Mobile launcher platform

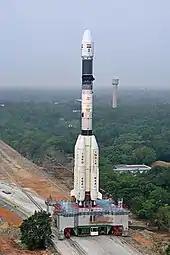
A GSLV rocket is carried atop the Mobile Launch Pedestal to the Second Launch Pad

In June 2019, NASA awarded a contract for the design and construction of the Mobile Launcher-2 (ML-2) for SLS Block 1B. Construction of the ML-2 began in July 2020, with the planned completion in 2023. The total cost of the ML-2 was originally estimated to be $450 million, however cost overruns have seen this increase to a projected $1.8 to $2.7 billion, and a delay until 2027 or 2029.